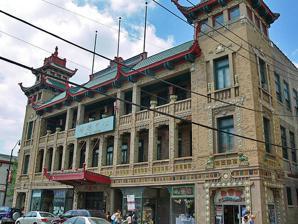
Building: Pui Tak Center
Country: United States of America
Year built: 1927
Building in Chicago, United States Pui Tak Center Pui Tak Center Former names On Leong Merchants Association Building General information Architectural style Orientalism Location Chinatown, Chicago Address 2216 S. Wentworth Avenue Current tenants Various Construction started 1926 Completed 1927 Inaugurated May 2, 1928 Renovated 1995 (interior) 2009–2010 (exterior) Cost $1 million Renovation cost $1 million (interior) $2 million (exterior, projected) Owner Chinese Christian Union Church Technical details Floor count 3 Floor area 30,000 sq ft (2,800 m 2 ) Design and construction Architect(s) Christian S. Michaelsen Sigurd A. Rognstad Chicago Landmark Official name On Leong Merchants Association Building Designated December 1, 1993 The Pui Tak Center ( Chinese : 培 德 中心 ; Jyutping : pui4 dak1 zung1 sam1 ; Cantonese Yale : Pùihdāk Jūngsām ; pinyin : Péidé Zhōngxīn ; lit. 'cultivating virtue center'), formerly known as the On Leong Merchants Association Building , is a building located in Chicago's Chinatown . Designed by architects Christian S. Michaelsen and Sigurd A. Rognstad, the building was built for the On Leong Merchants Association and opened in 1928. The Association used it as an immigrant assistance center, and the building was informally referred to as Chinatown's "city hall". In 1988, the FBI and Chicago Police raided the building as part of a racketeering investigation. The US federal government seized the building that same year. The building was purchased by the Chinese Christian Union Church (CCUC) for $1.4 million and renamed the Pui Tak Center in 1993. That same year, the On Leong Merchants Association Building was designated a Chicago landmark by the Commission on Chicago Landmarks . The CCUC spent $1 million raised from community donations to renovate and update the building's neglected interior. The Pui Tak Center now hosts various religious, community, and educational programs, such as English-as-a-Second-Language courses (ESL). In 2007, the Pui Tak Center won a $100,000 grant from the Partners in Preservation, a program sponsored by American Express and the National Trust for Historic Preservation . In preparation for the restoration work, the structural and architectural engineering firm Wiss, Janney, Elstner Associates completed an evaluation of the building's eastern and southern facades, focusing on its terra cotta portions. Restoration work began in spring 2009 and was completed in early 2010. Fully restoring the building's exterior terra cotta pieces and clay roof tiles is the first step in a long-range $2 million repair plan. History A building was first constructed for the On Leong Chinese Merchants Association along Cermak Avenue in 1912. In 1912, Chinese businesses began relocating from the Loop to Chicago's South Side . Starting this trend, the On Leong Chinese Merchants Association appealed to deed -holder and former Illinois State's Attorney Jacob J. Kern to hire architect H. J. Swanson to design a building large enough to house 15 stores, 30 apartments and office space on the 200 block of West 22nd Street (now Cermak Road). Built in 1912 for $200,000, the building's design was typical of the period; however, it featured white tile trim adorned with Chinese dragons and a third floor balcony. The Association relocated to the building's third floor by 1914. In the 1920s, Chinese community leaders secured approximately 50 ten-year leases on properties in the newly developing Chinatown. Jim Moy, director of the Association, then decided that a Chinese-style building should be constructed as a strong visual announcement of the Chinese community's new presence in the area. With no Chinese-born architects in Chicago at the time, Chicago-born Norse architects Christian S. Michaelsen and Sigurd A. Rognstad were asked to design the On Leong Merchants Association Building in the spring of 1926. Moy decided to employ the pair again after Michaelsen and Rognstad's firm built Moy's Peacock Inn in Uptown in 1920. After studying texts on Chinese architecture, Michaelsen and Rognstad's final design was an example of Orientalism , a Western architect's interpretation of Chinese architectural forms . A good substitute for the liu li glazed ceramic found in traditional Chinese architecture, Rognstad designed exterior Teco sculptural accents, a type of terra cotta produced by Crystal Lake, Illinois 's American Terra Cotta Company. When the building plans were announced in the Chicago Tribune on July 4, 1926, the building was called, "One of the most expensive and elaborate buildings ever erected in America by the Chinese". Construction began in 1926 and was completed a year later for the cost of $1 million. When the building opened in 1928, the On Leong Merchants Association used it as an immigrant assistance center that housed various meeting halls, a school, a shrine, and the Association's offices. It was often informally referred to as Chinatown's "city hall". In 1941, the On Leong Association offered Reverend John T.S. Mao space in the building to open St. Therese Chinese Catholic School, a Catholic grade school . By the 1950s, the school had become overcrowded, but it remained in the building until construction of a new, devoted school building was completed in 1961. Seizure and sale The building features exterior terra cotta accents, mimicking glazed ceramic found in traditional Chinese architecture. In the mid-1960s, prosecutors began claiming the building was a national headquarters for a multimillion-dollar racketeering operation. On April 20, 1988, the FBI and Chicago police Internal Affairs Division investigators raided the On Leong Merchants Association Building, confiscated gambling paraphernalia from a casino hidden on the building's second floor and seized $350,000 from a vault. Assistant U.S. Attorney John J. Scully asserted that the Association had collected $6 million in illegal gambling profits between 1966 and 1988. The building was seized by the US federal government two months later under federal racketeering statutes. Other than several first-floor shops, the building sat empty for almost five years. Rooms on the upper floors fell into disrepair, with paint peeling and faded ornamentation in pieces on the floor. After a unanimous voice vote by a City Council committee, the Commission on Chicago Landmarks designated the On Leong Merchants Association Building as a Chicago Landmark on December 1, 1993, the only such landmark in Chinatown. It has been described as Chicago’s "most significant symbol of the cultural heritage of the Chinese". That same year, the Chinese Christian Union Church (CCUC) bought the building from the government for $1.4 million. The CCUC now uses the newly named Pui Tak Center to host religious, community, and educational programs such as family literacy classes , music programs, computer courses, and youth activities, with English-as-a-Second-Language courses (ESL) being the Center's largest program. Recent Chinese immigrants can also visit the Center for assistance with everyday needs. Serving approximately 2,500 new immigrants annually, the Center's annual $1.5 million operating budget is partially funded by state and local government grants and private donations. Renovation and restoration Scaffolding was erected along the building's eastern facade during restoration work in 2009. After purchasing the building in 1993, the Chinese Christian Union Church spent $1 million raised from community donations to make extensive alterations to the building's interior, which suffered from peeling paint, falling plaster, and poor lighting. The On Leong Merchants Association's former vault was converted into a closet, and the building's heating and water systems underwent major renovations and replacement. Renovations were completed in 1995, and the CCUC opened the building in November. In November 2007, the Pui Tak Center won a $100,000 grant from the Partners in Preservation, a program sponsored by American Express and the National Trust for Historic Preservation . Spreading the word via e-mail, Facebook , and church sermons, the building led the five-week-long online contest from the start and ultimately received 14% of the vote. It received more votes than any of the other 24 historic Chicago sites participating in the contest, including the Robie House , the Chicago Cultural Center , and Unity Temple . In preparation for the restoration work, the structural and architectural engineering firm Wiss, Janney, Elstner Associates completed an evaluation of the building's eastern and southern facades, focusing on its terra cotta portions. By using ultrasonic testing , engineers were able to evaluate the state of the terra cotta without further damaging the pieces. Severely cracked or damaged pieces were partially removed and a report was written from these findings. This report provided recommendations for the masonry facade and terra cotta repair work. Restoration work began in spring 2009 and is scheduled for completion in early 2010. All of the damaged terra cotta elements have been replaced on the south tower and parapet , and scaffolding has been erected on building's eastern facade in preparation for further restoration work. Fully restoring the building's exterior terra cotta pieces and clay roof tiles is the first step in a long-range $2 million repair plan. Notes